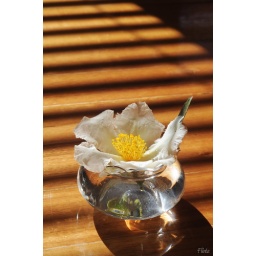
Flower in the glass bowl